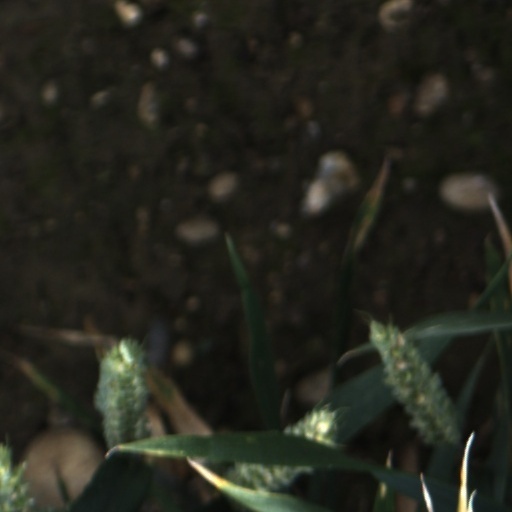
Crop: wheat